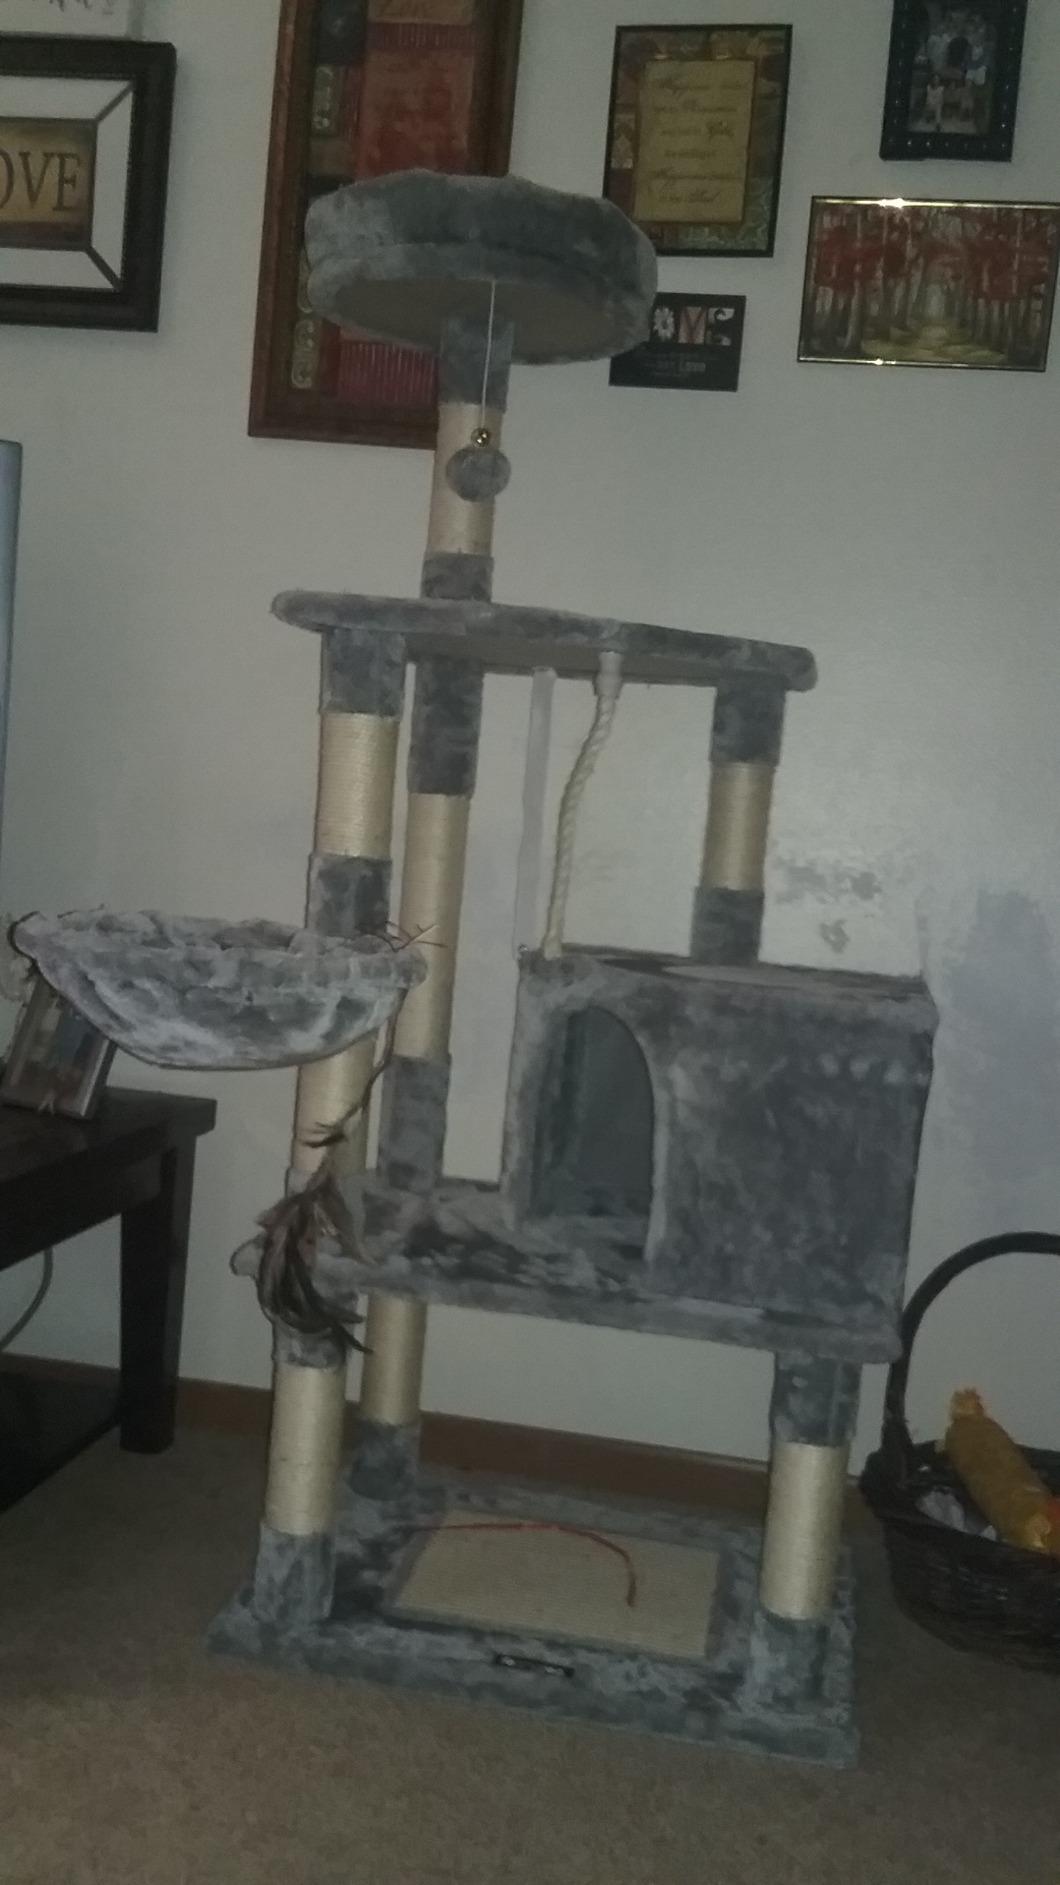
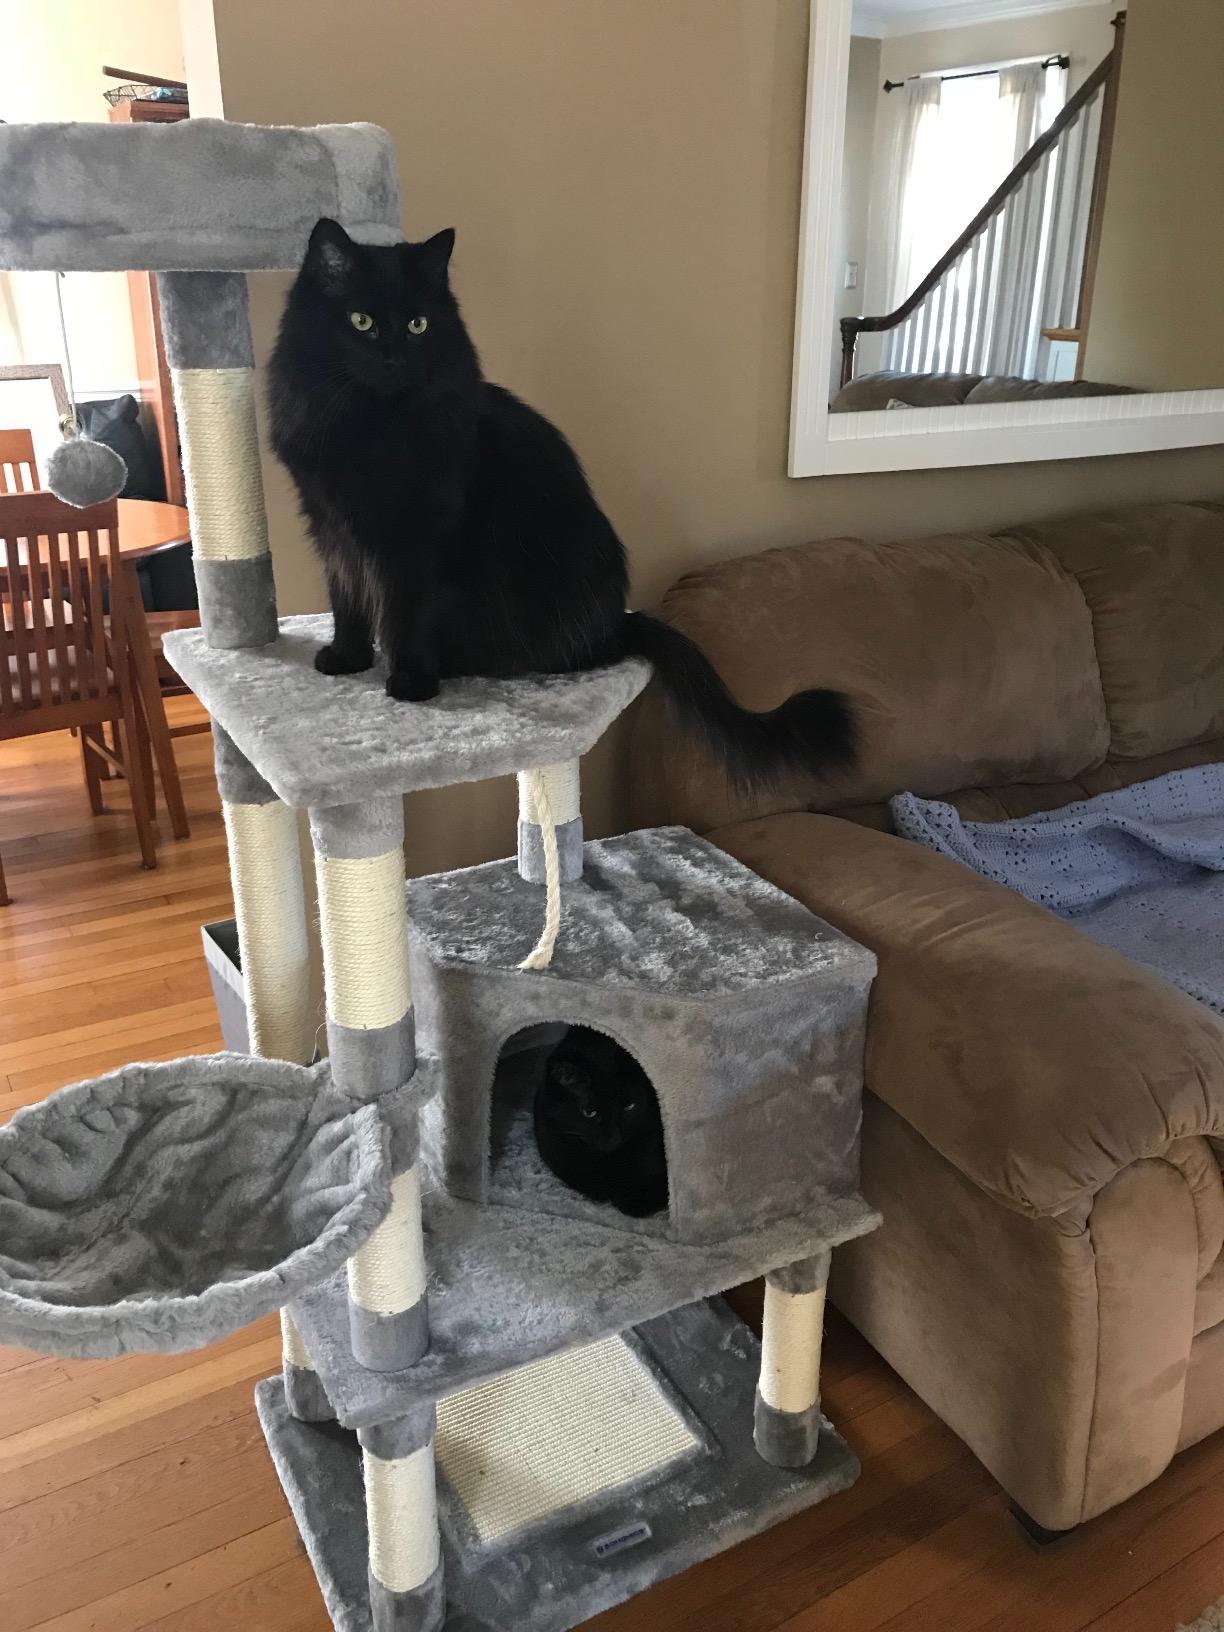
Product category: items_cat tree
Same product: yes